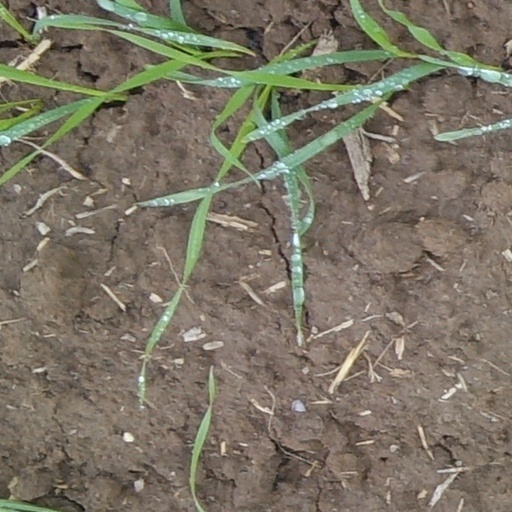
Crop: wheat